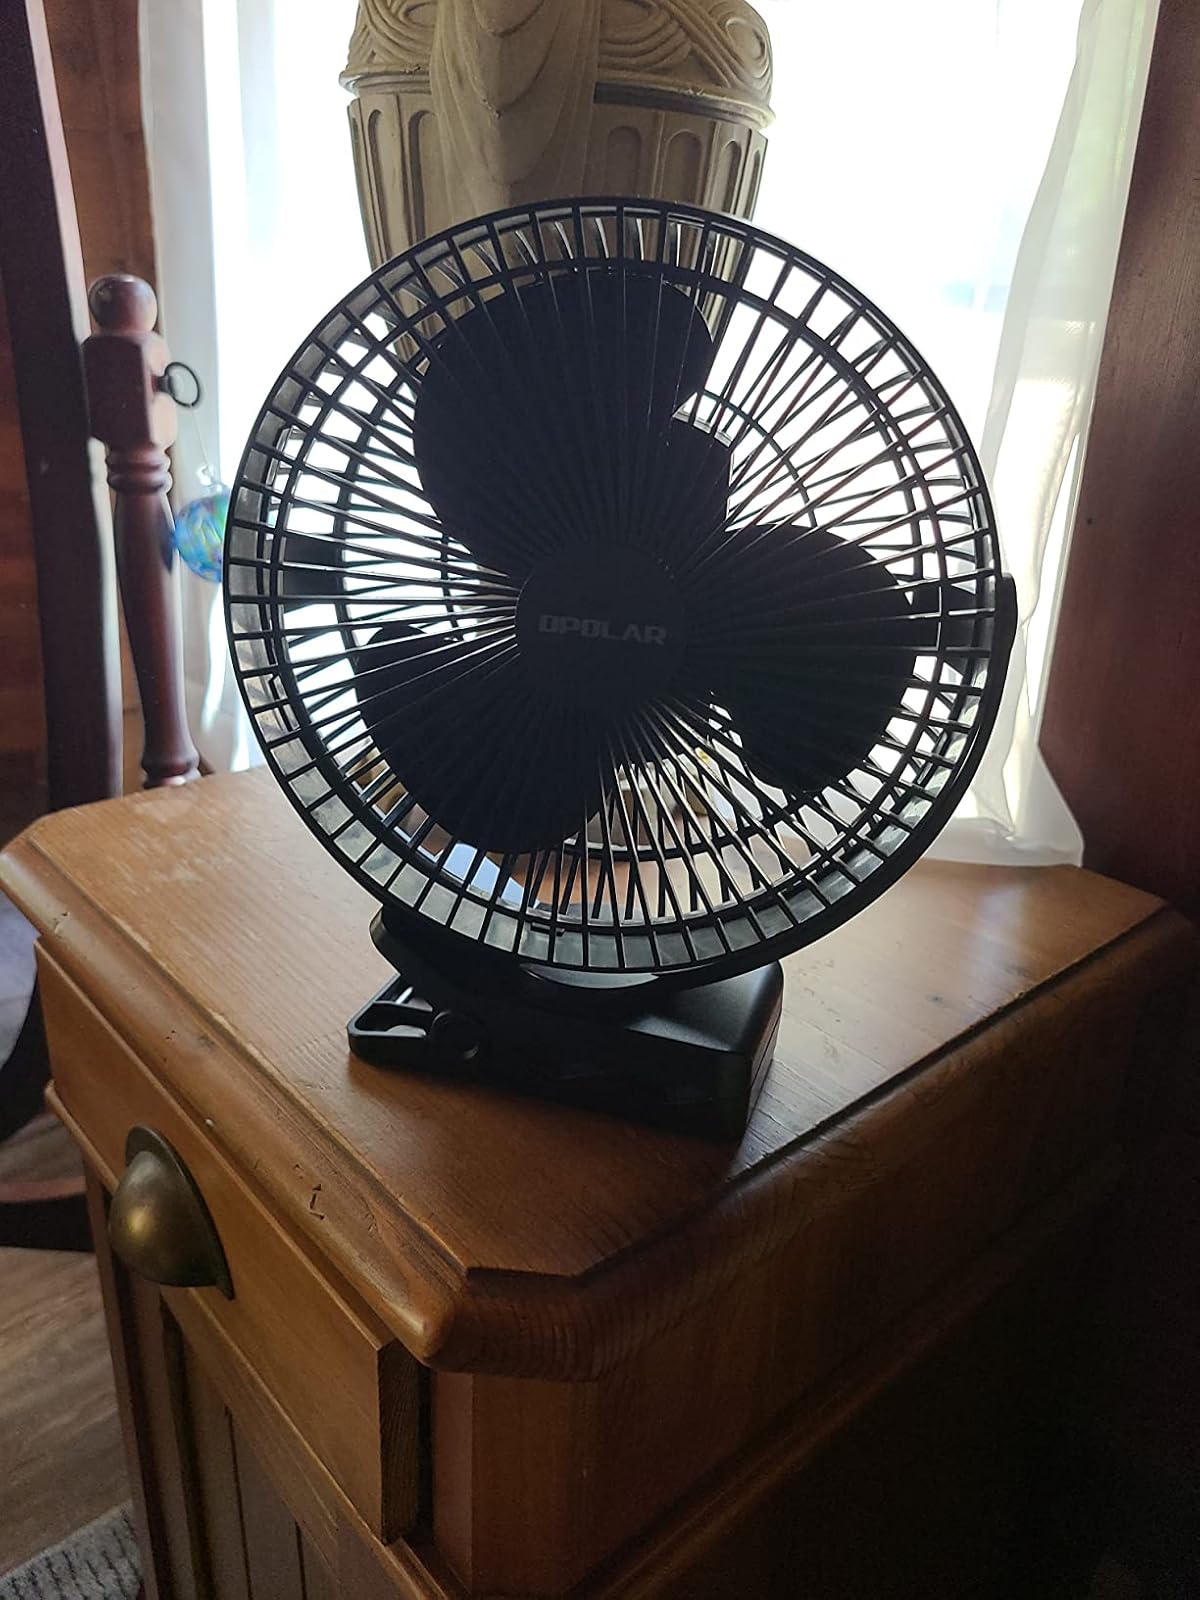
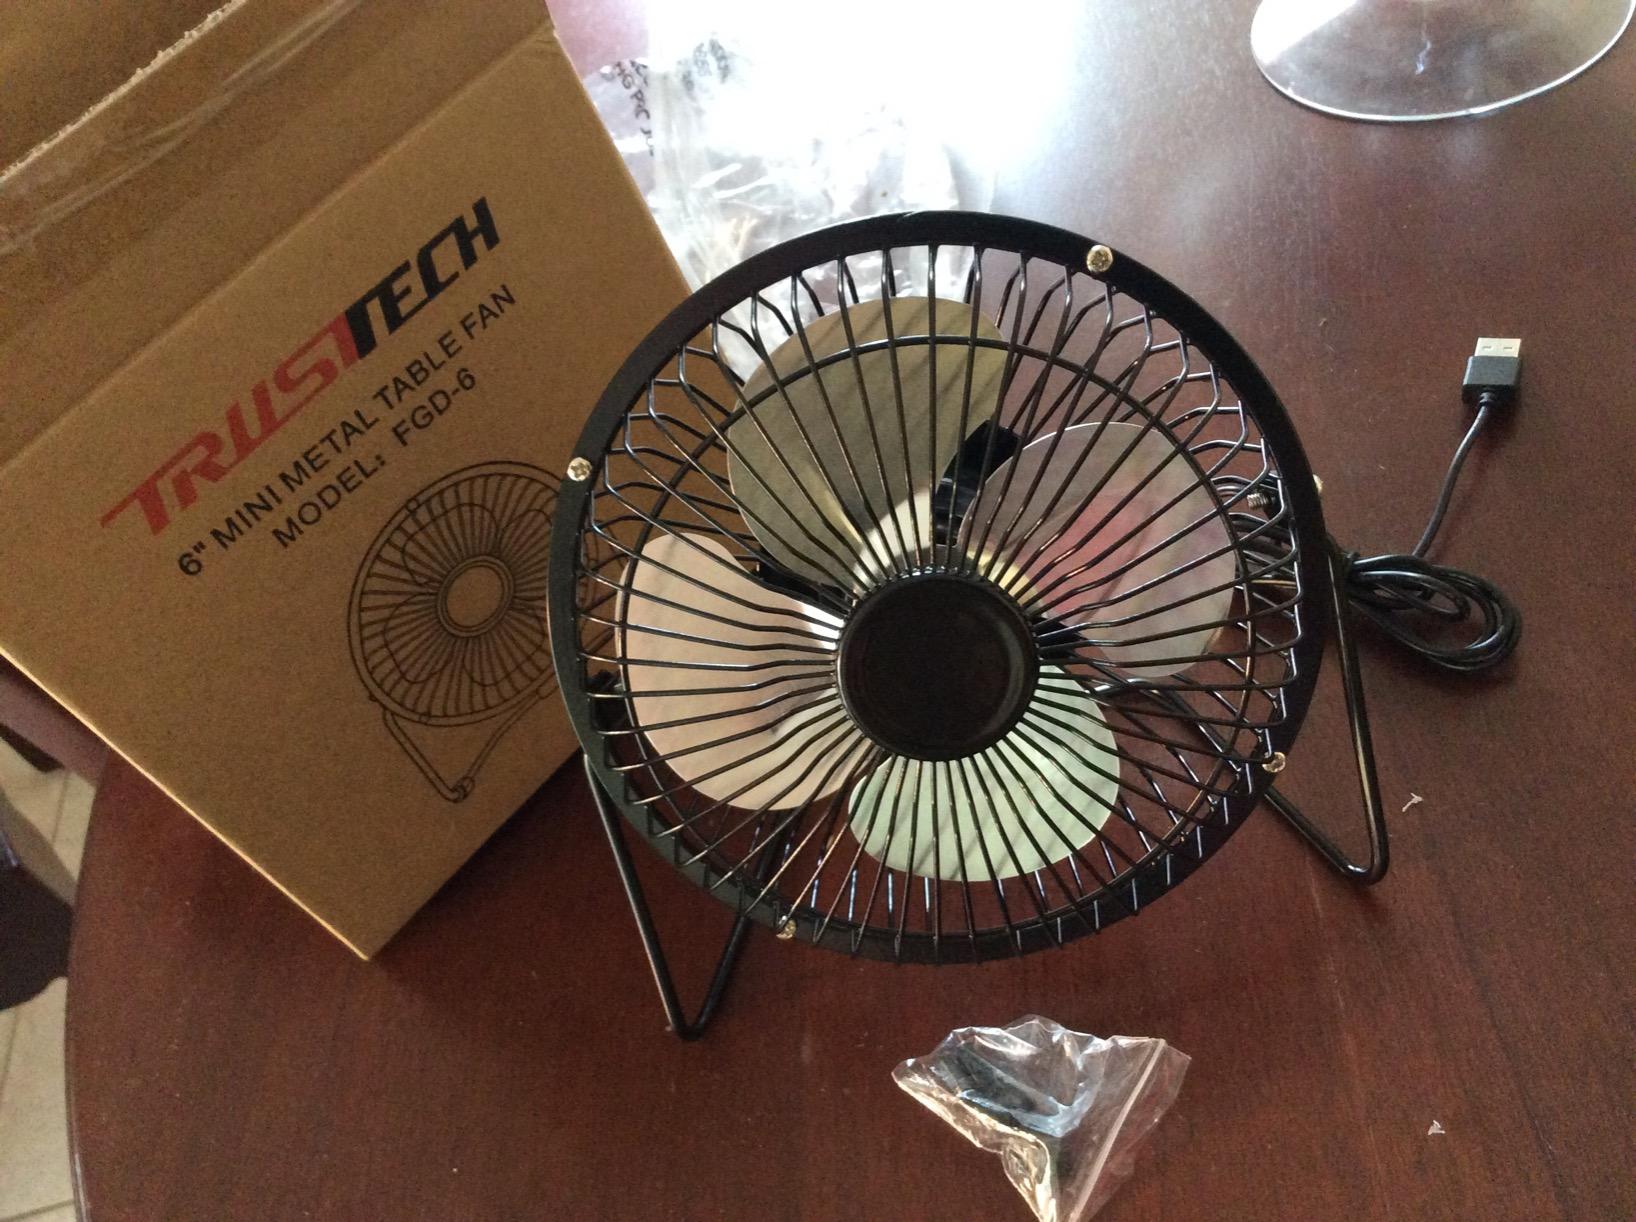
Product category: fan
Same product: no